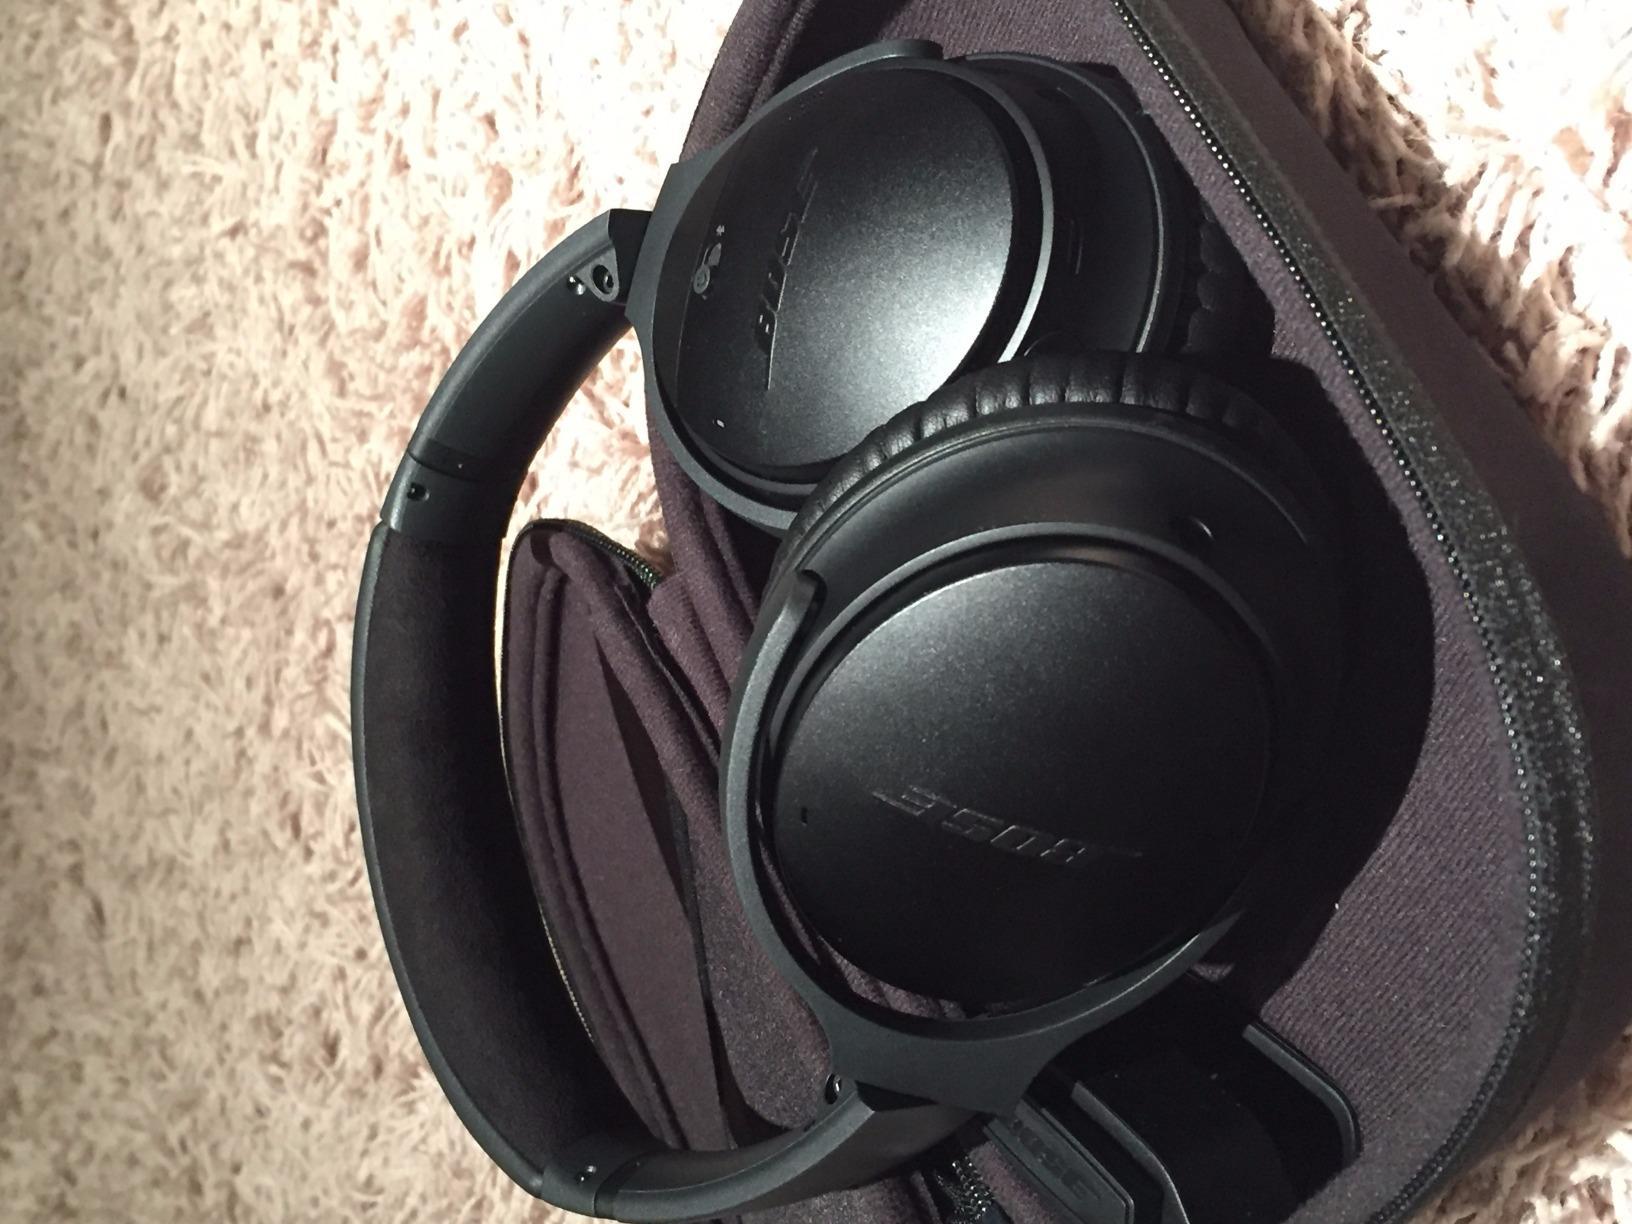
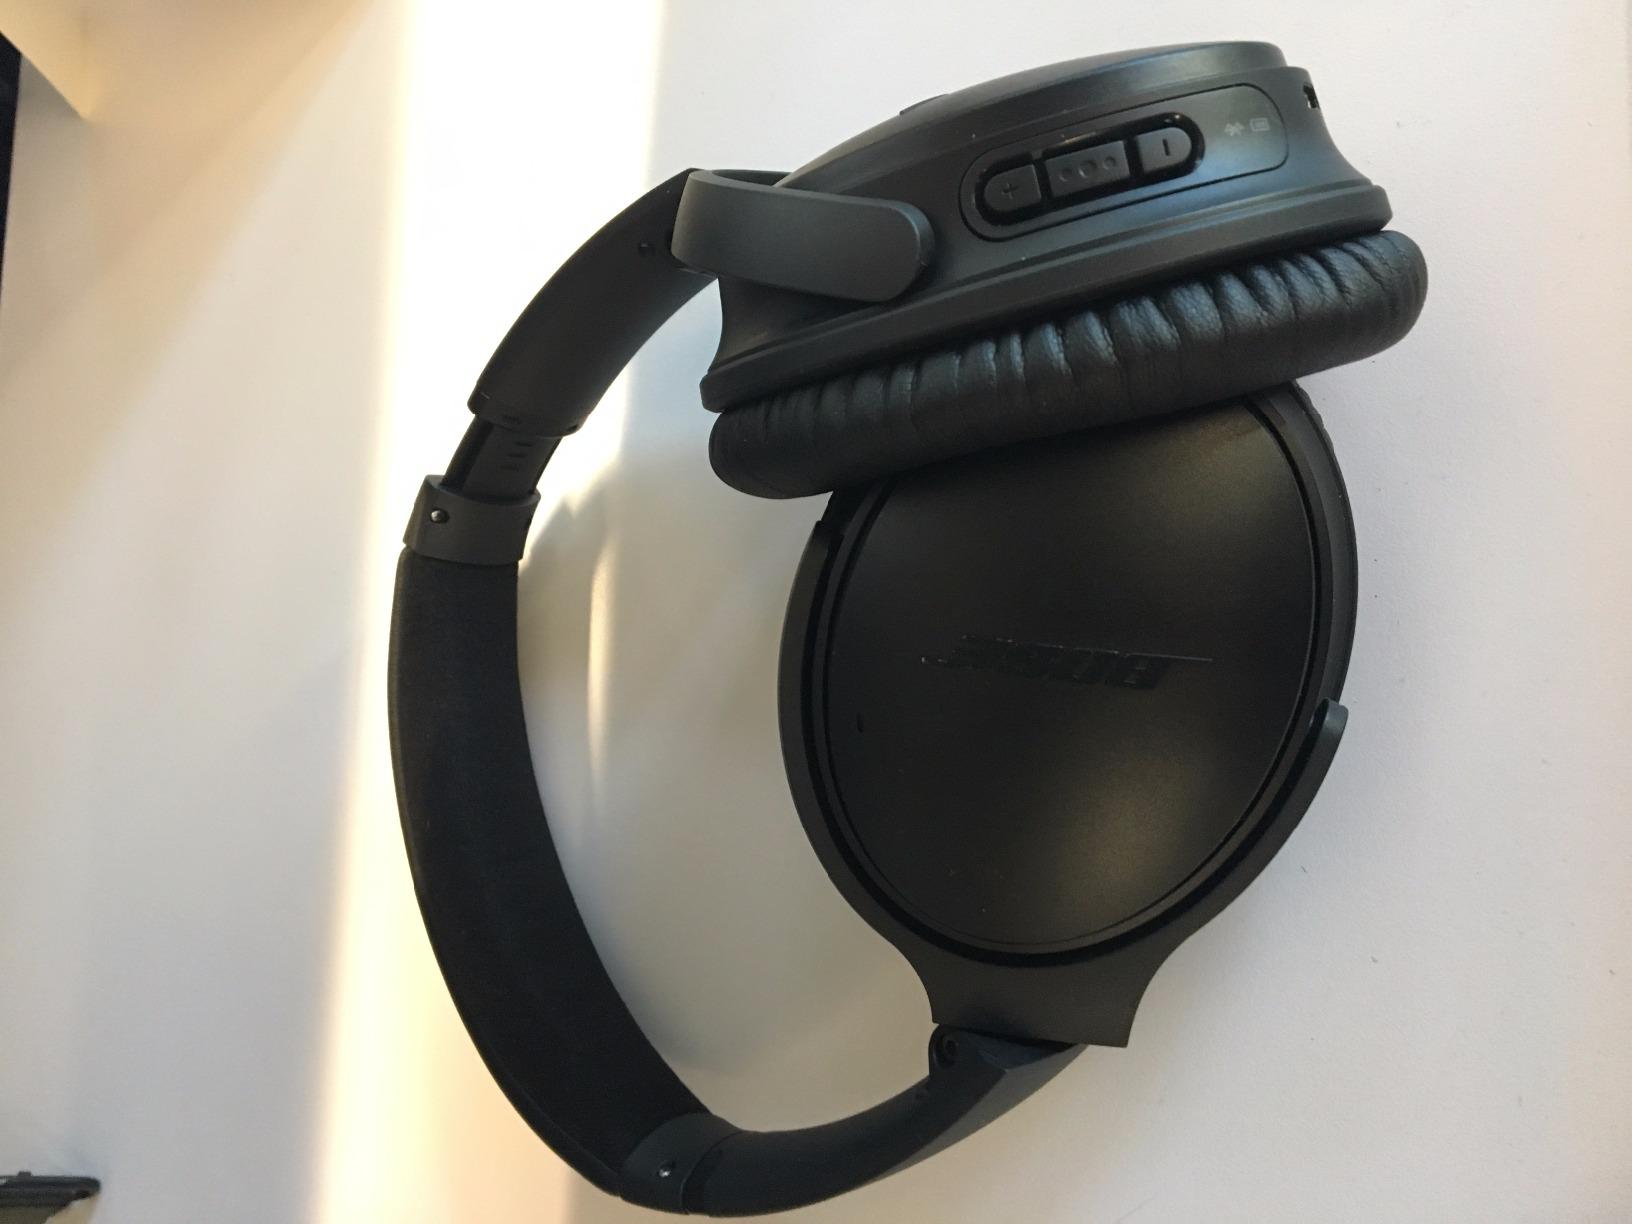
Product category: headphones
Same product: yes